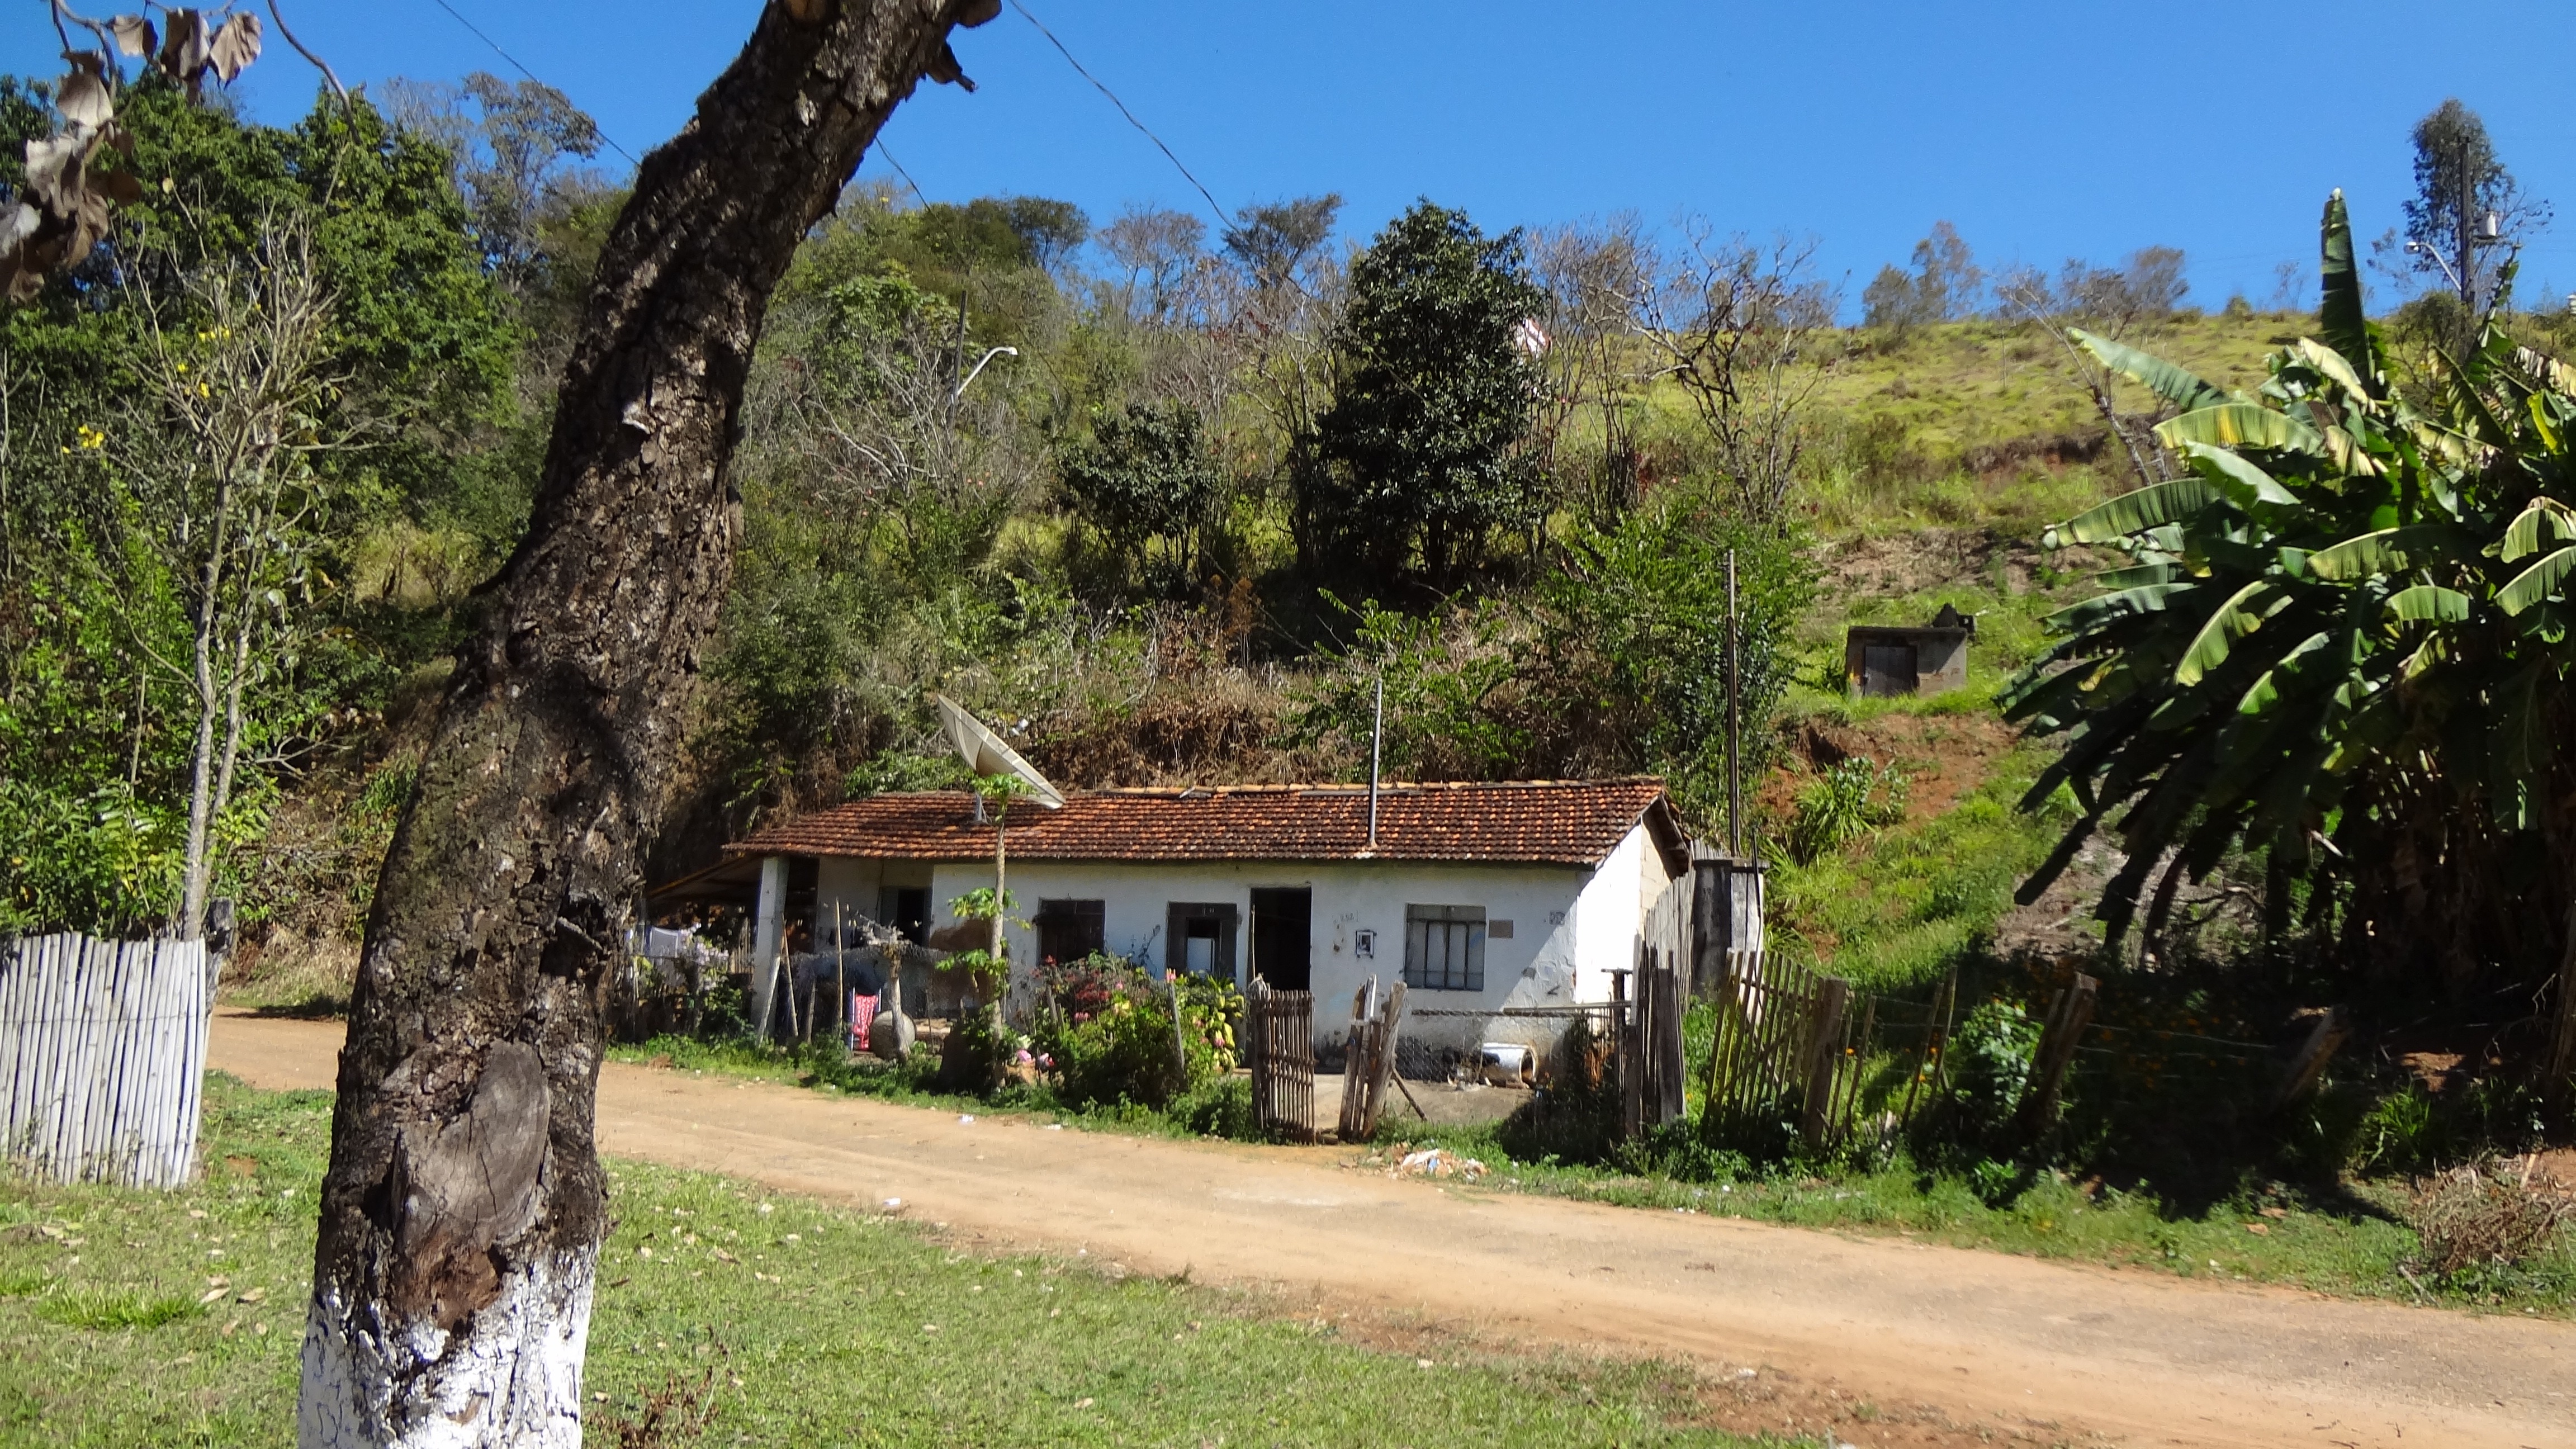
villa, home, village, cottage, ranch, property, resort, plantation, roca, estate, brazil, minas, hacienda, real estate, rural area, piranguinho